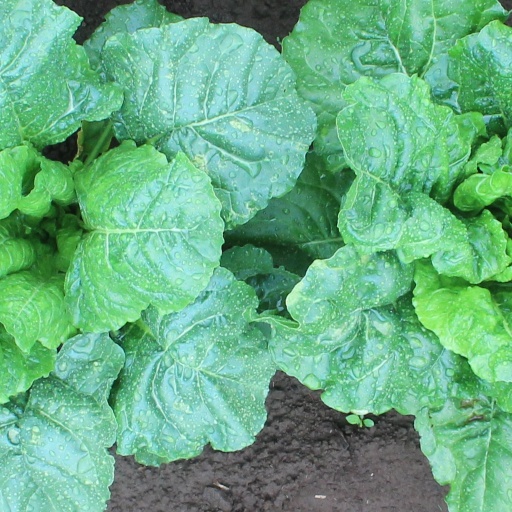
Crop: sugar beet